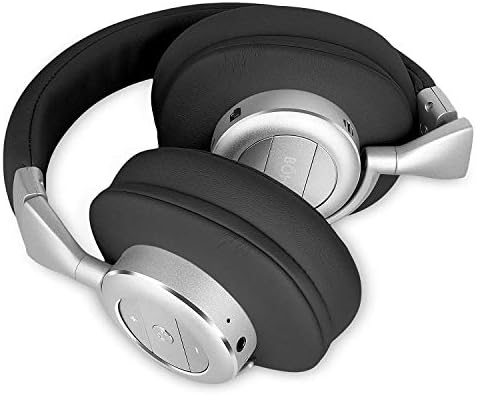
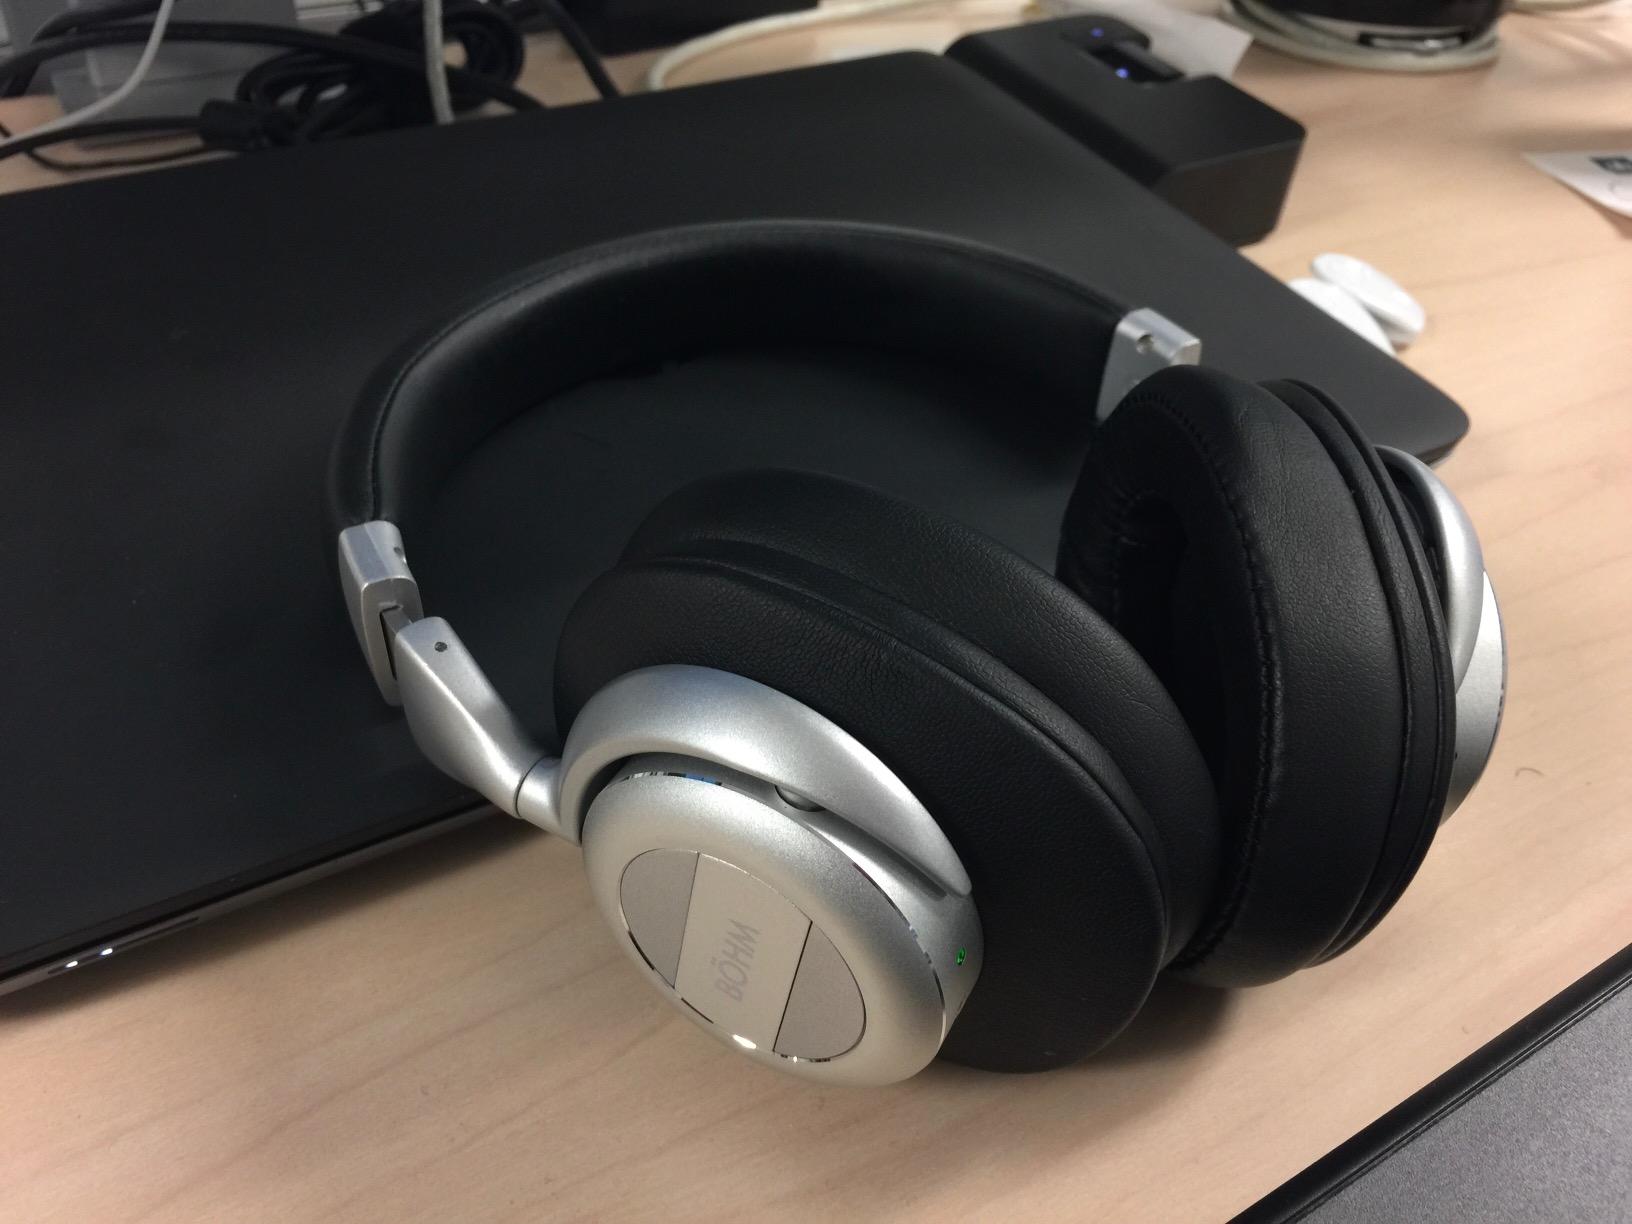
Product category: headphones
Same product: yes